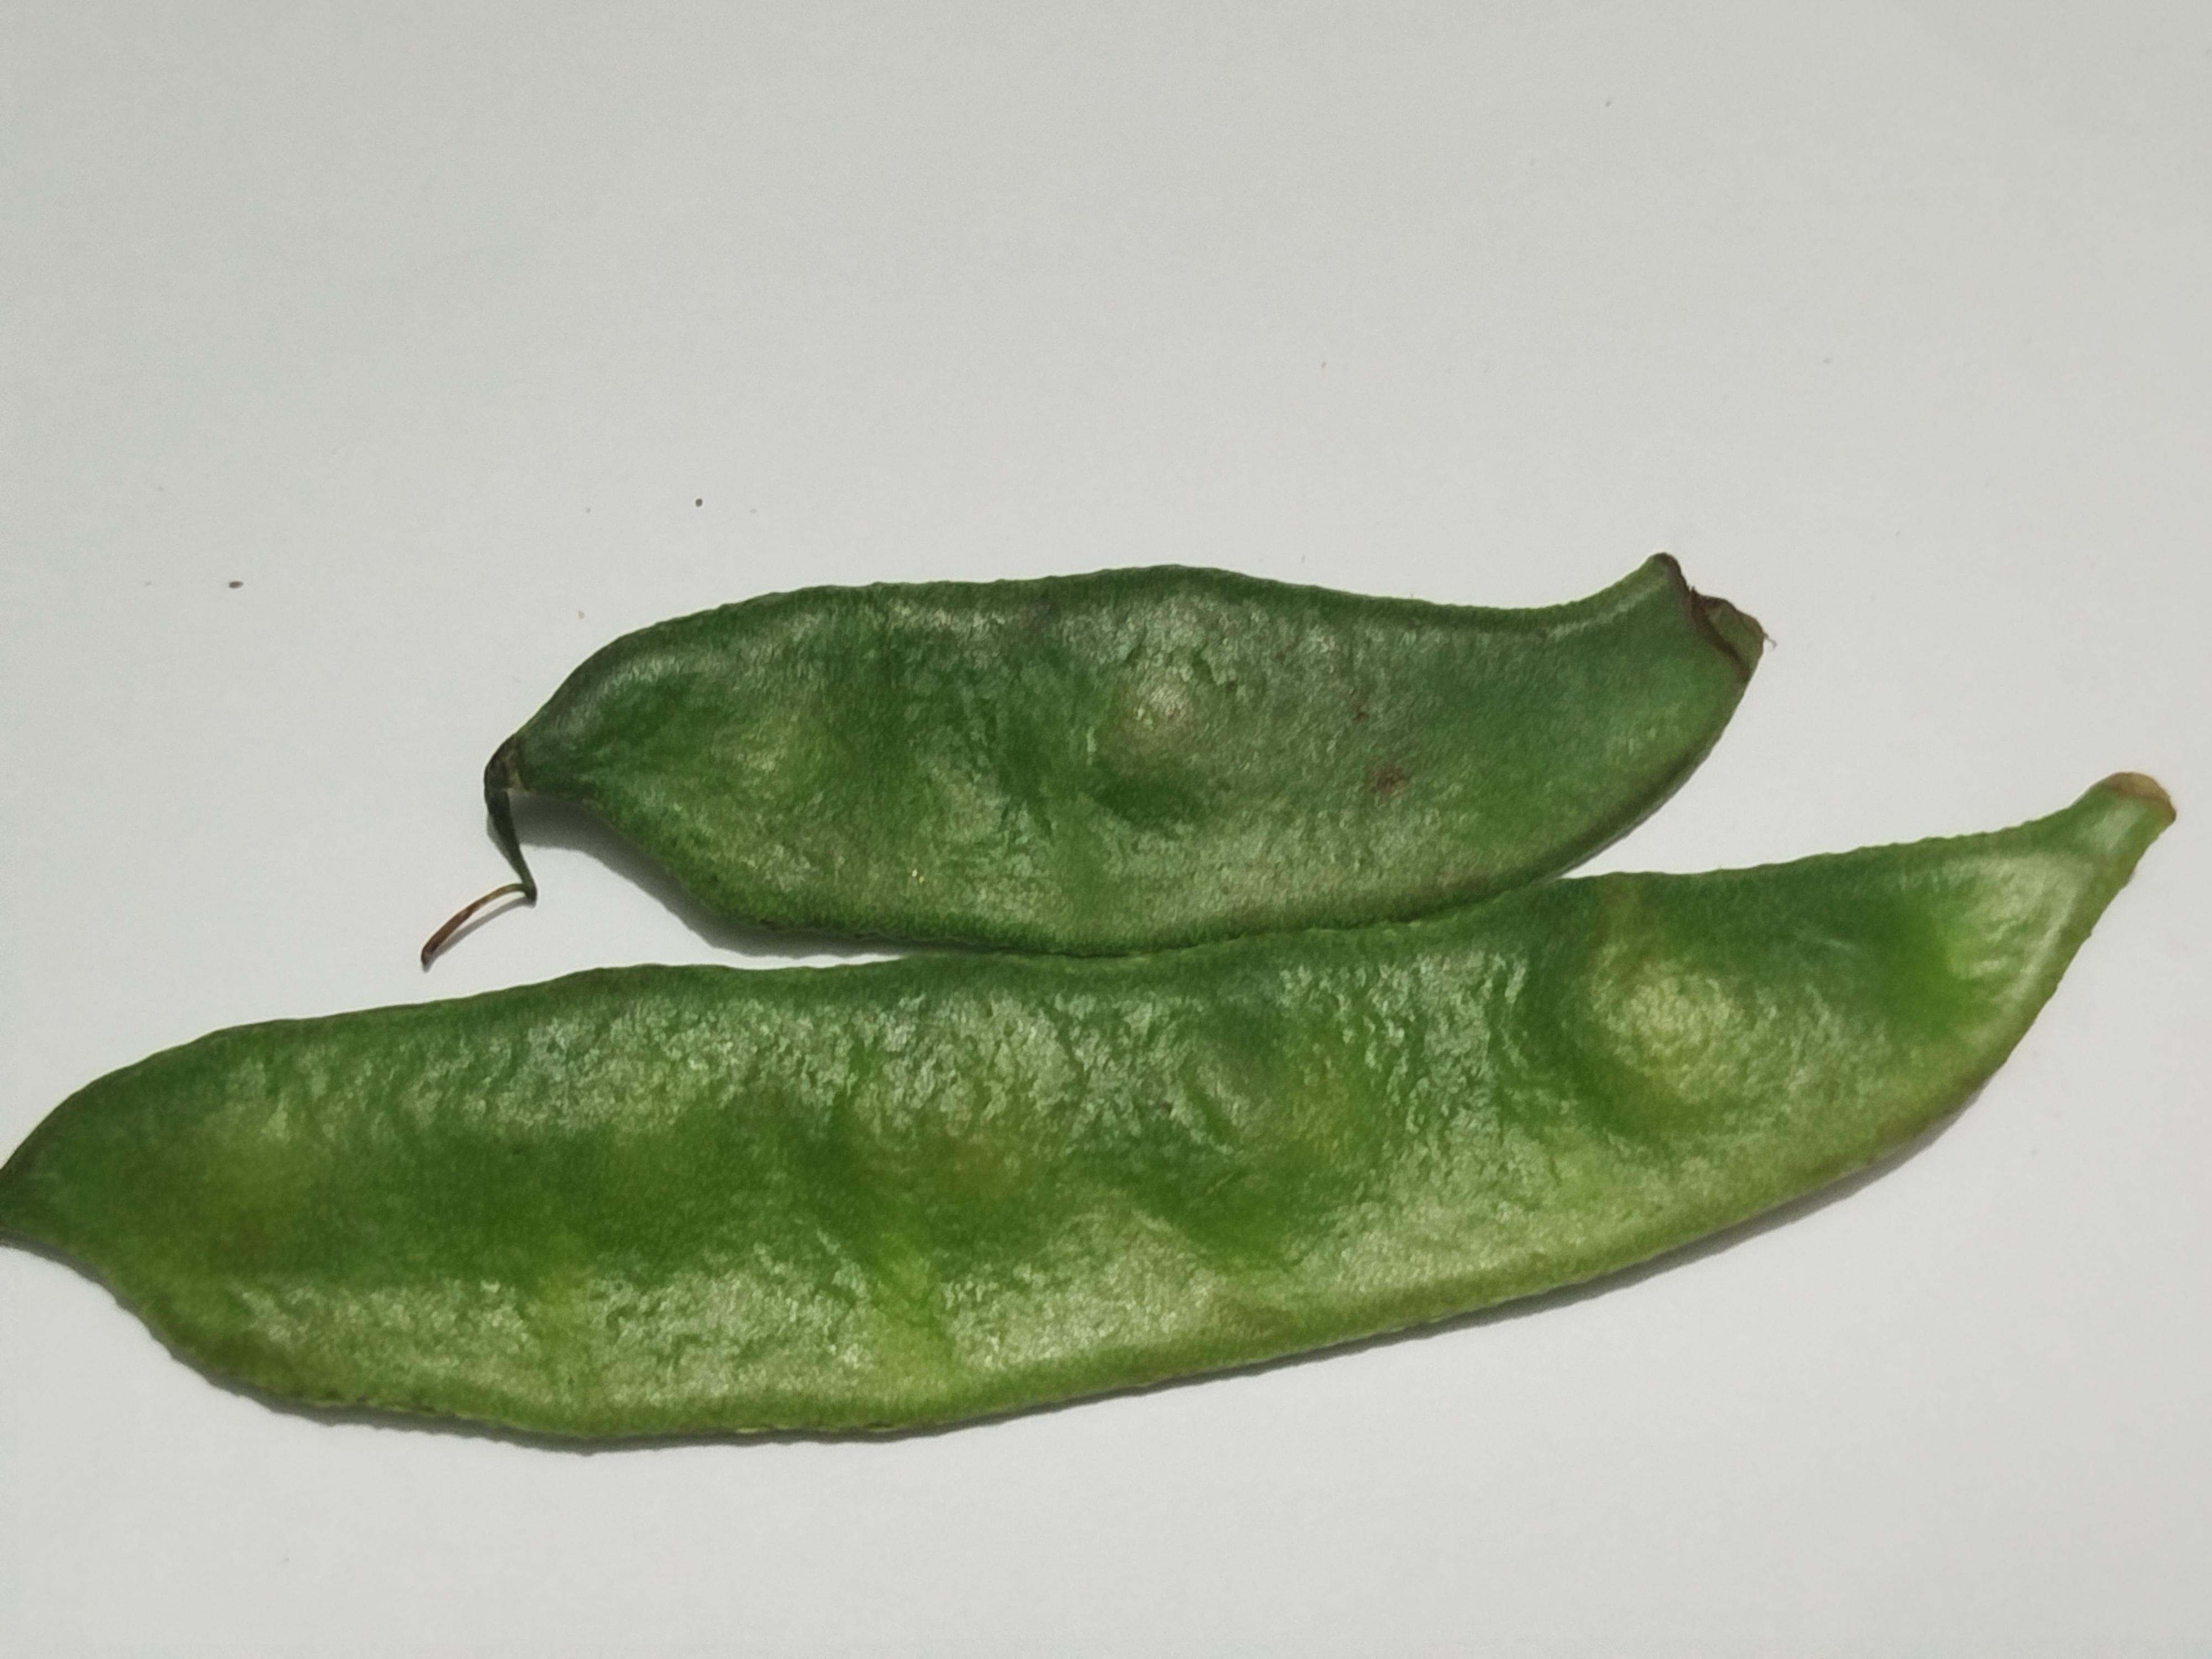
Label: Bean